Universe (gamer)

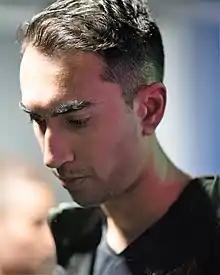
Universe in 2018

Saahil Arora (born October 11, 1989), better known as Universe, is an Indian American former professional "Dota 2" player. He was a member of the Evil Geniuses team that won The International 2015.